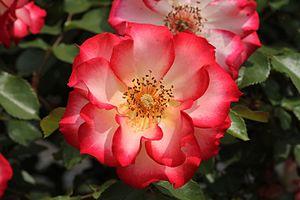
Le prix All-America Rose Selections est un prix annuel qui a été décerné de 1940 à 2013 aux États-Unis dans le domaine de la culture de la rose pour la variété la plus exceptionnelle. Ce prix était considéré dans ce domaine comme le plus prestigieux des États-Unis. Il a cessé en 2013 pour être remplacé par les American Garden Rose Selections.